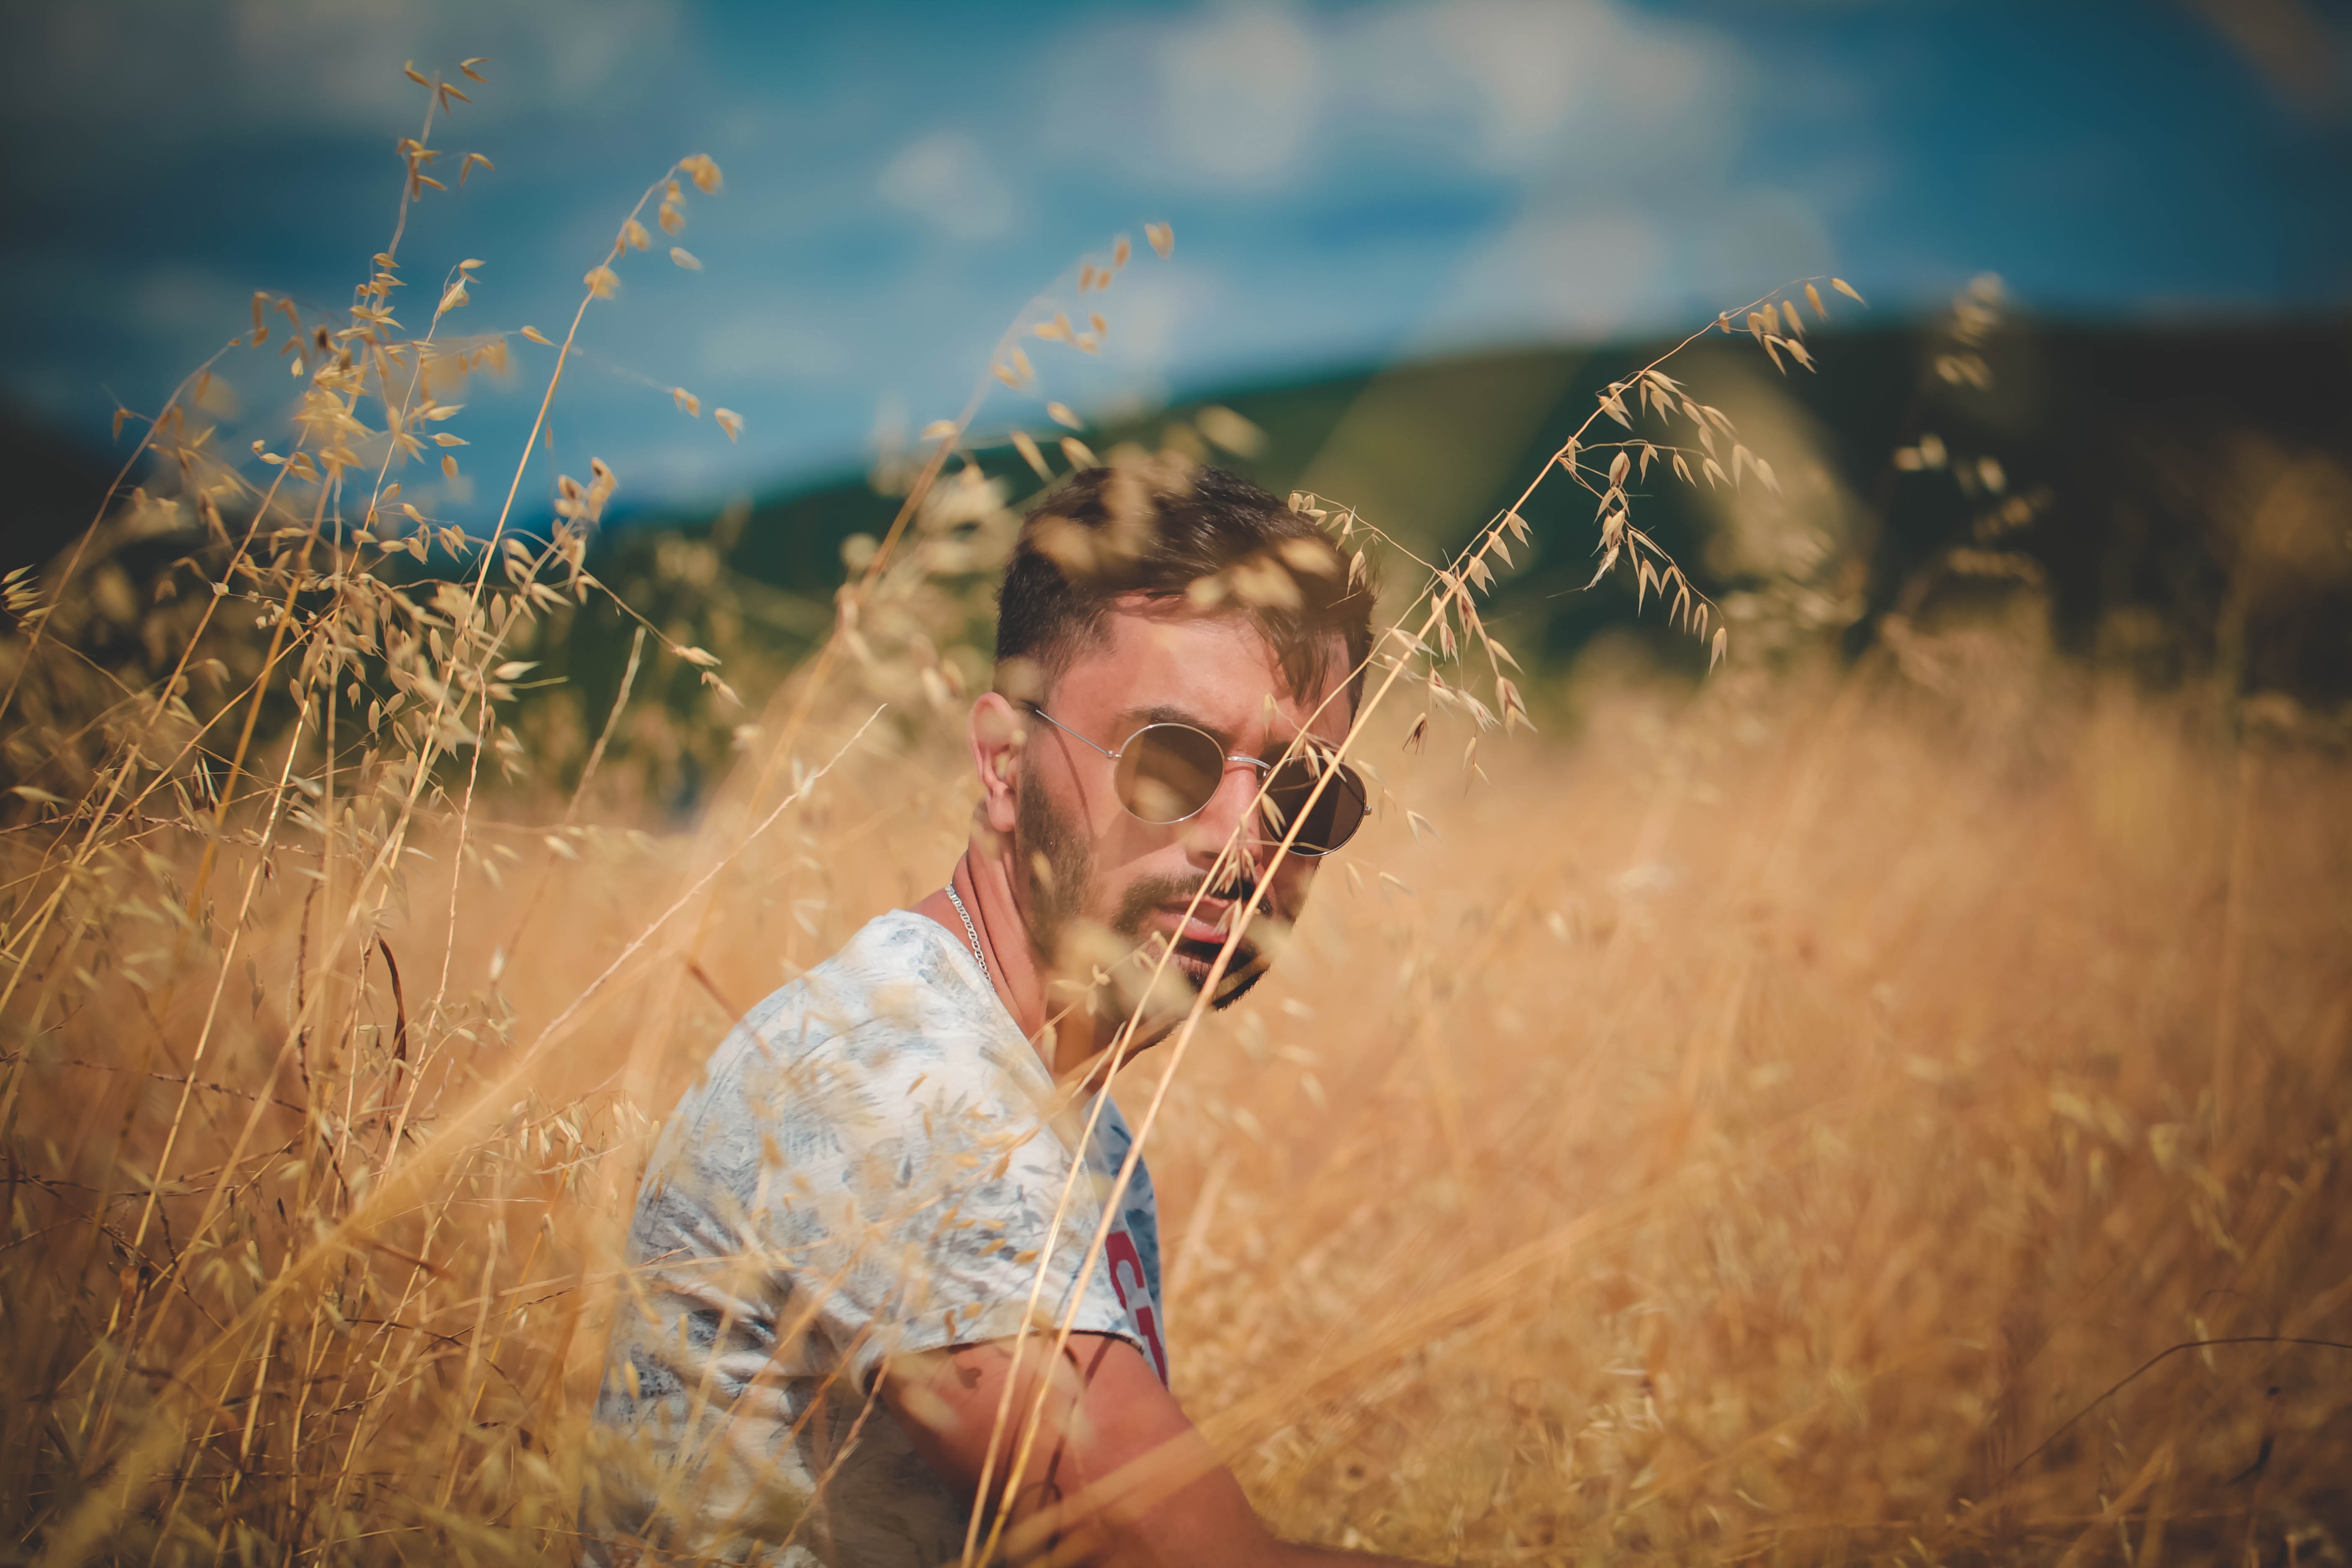
photography, fun, sky, grass family, sunlight, human, grass, ceremony, happiness, girl, field